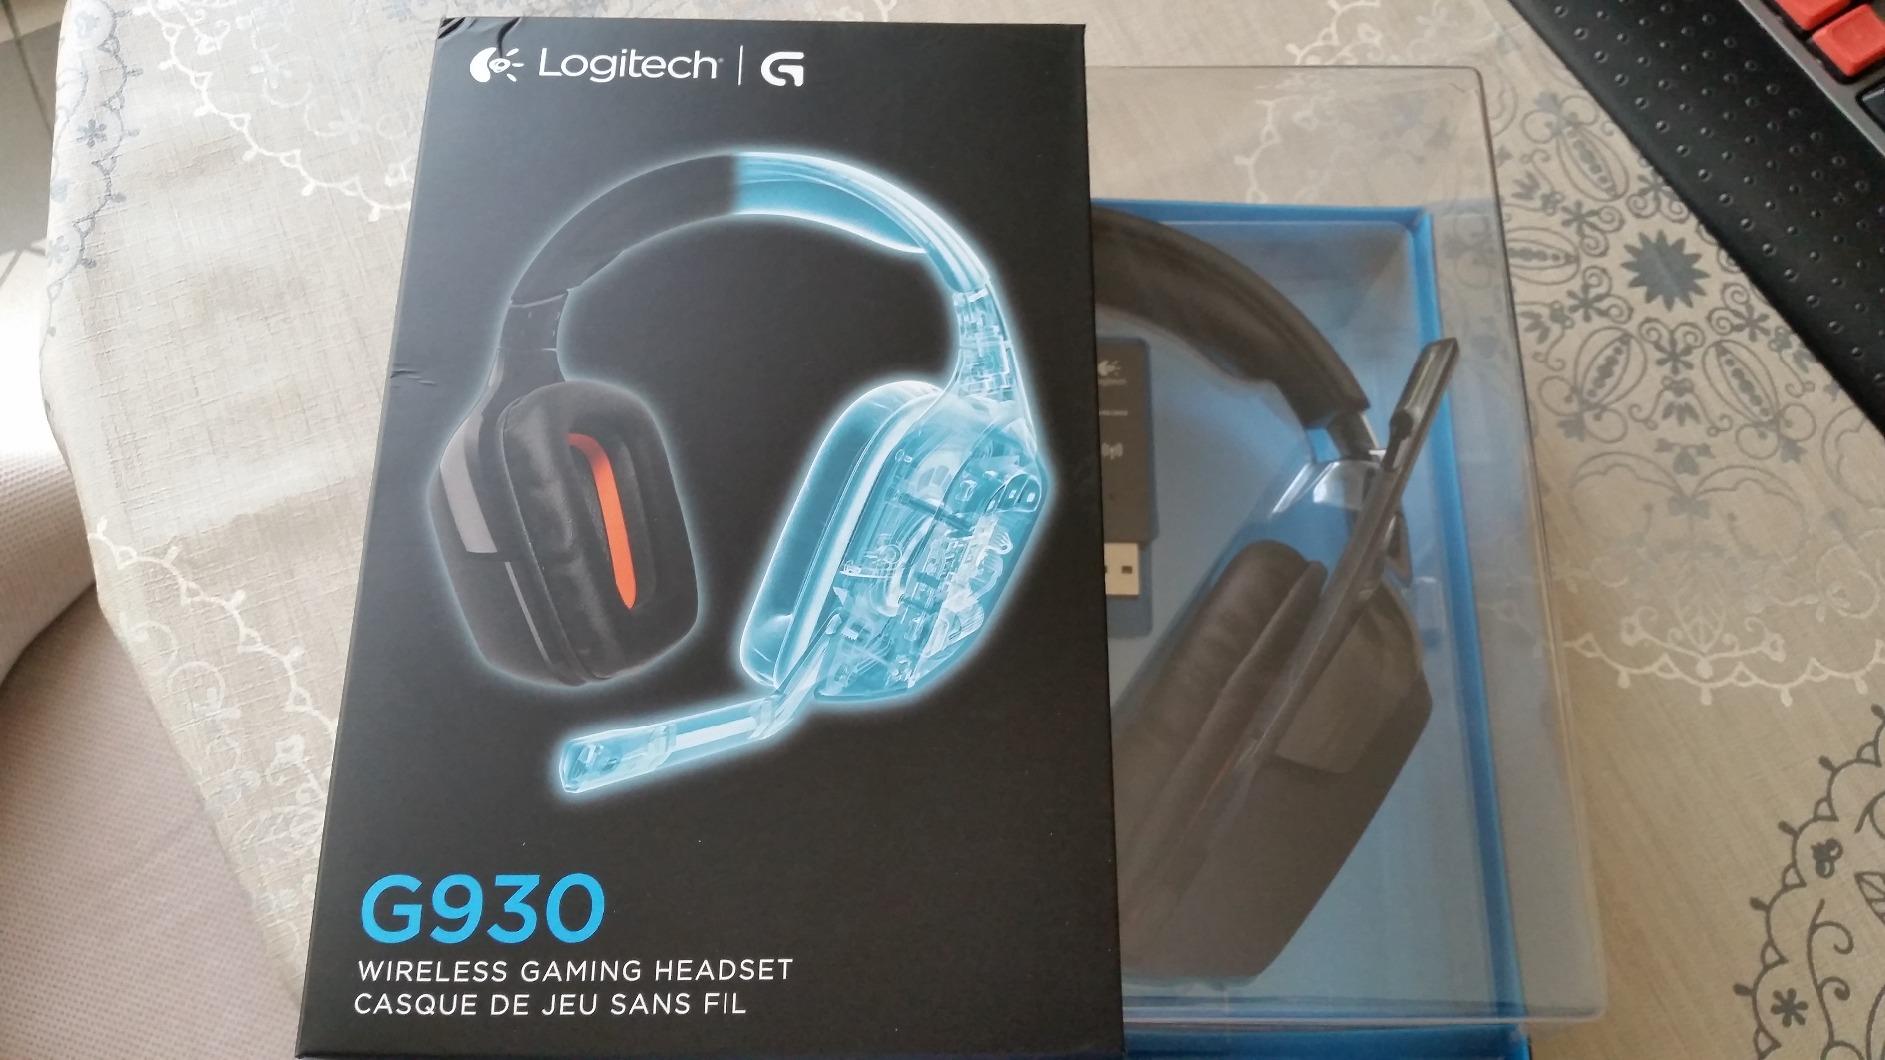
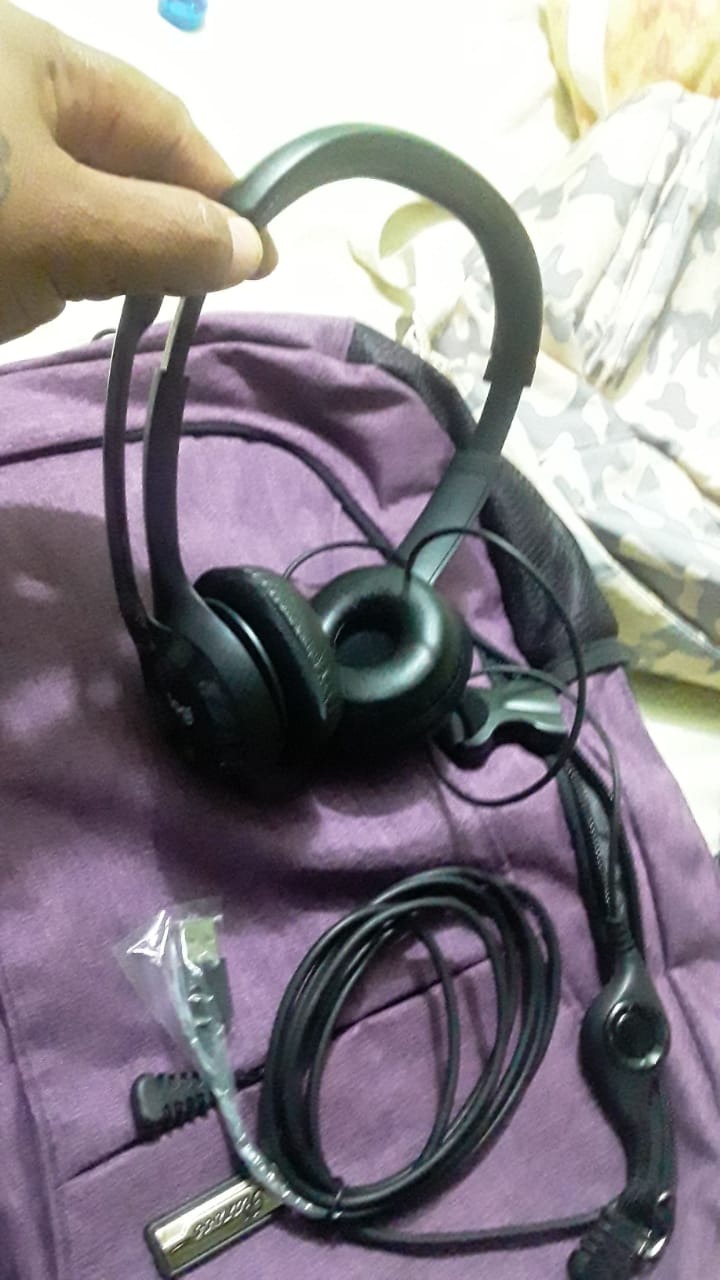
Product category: headphones
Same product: no